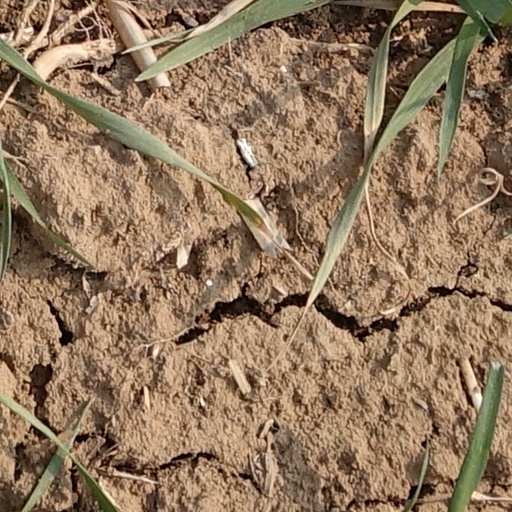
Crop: wheat